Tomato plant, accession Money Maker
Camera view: horizontal (90 deg, fisheye); turntable rotation: 180 degrees
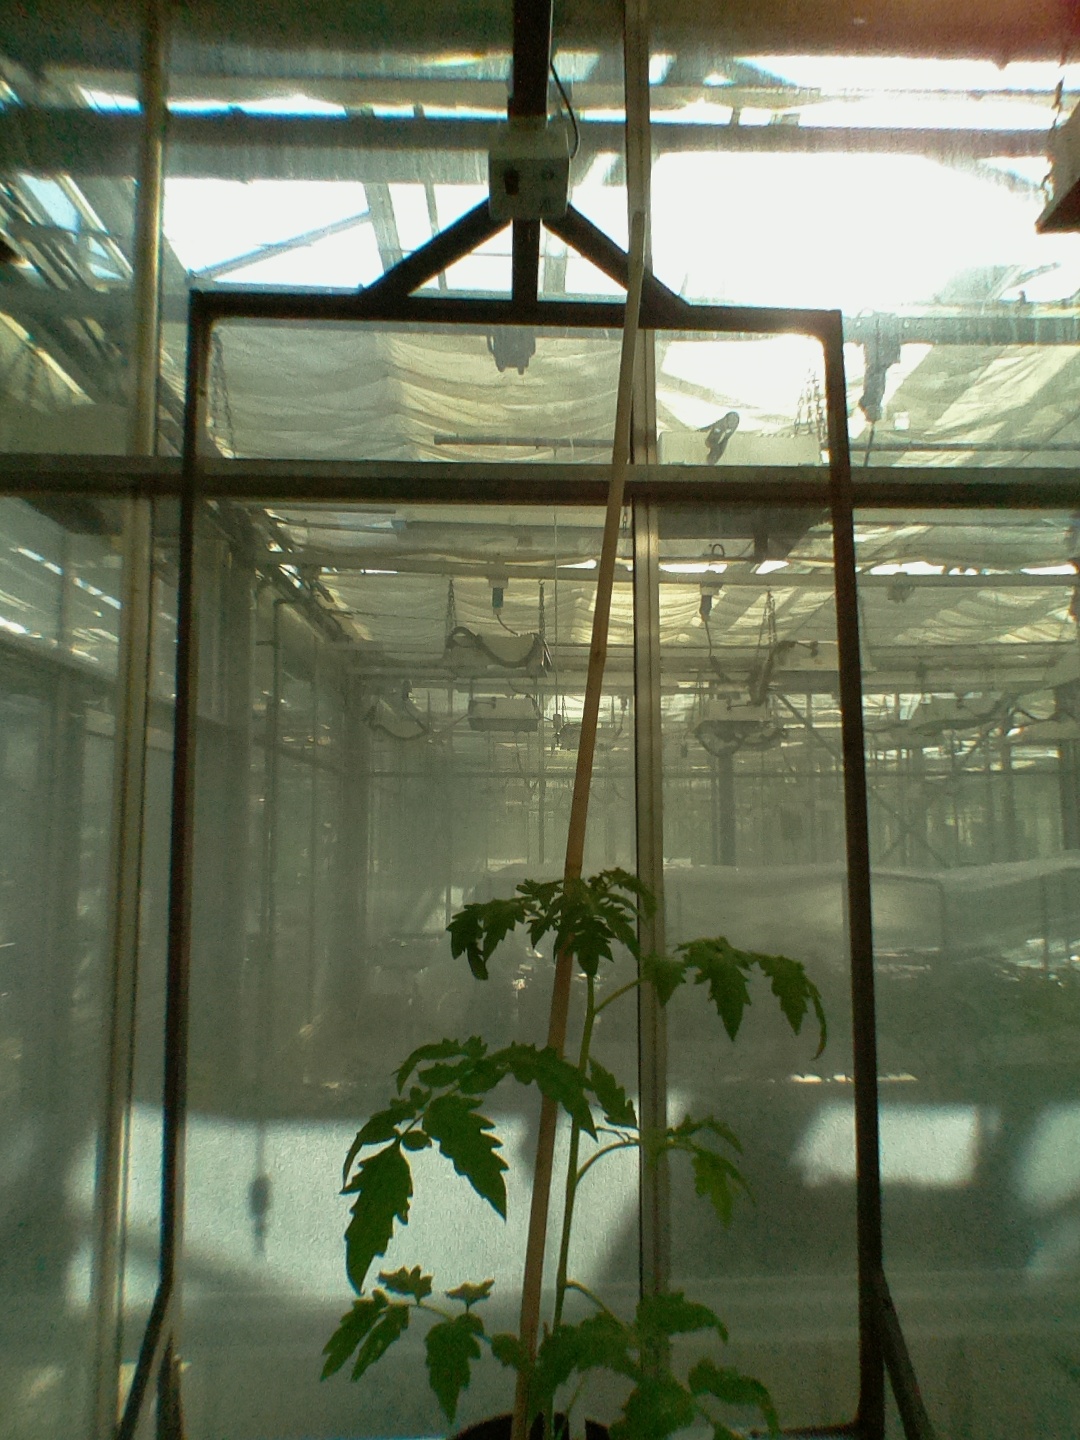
BBCH growth stage 14: 8 of true leaves visible